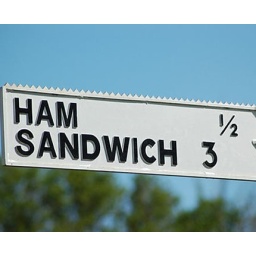
Great road sign near Ham and Sandwich...